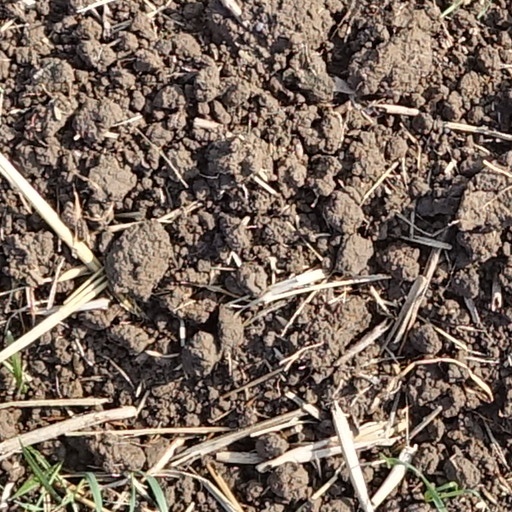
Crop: wheat